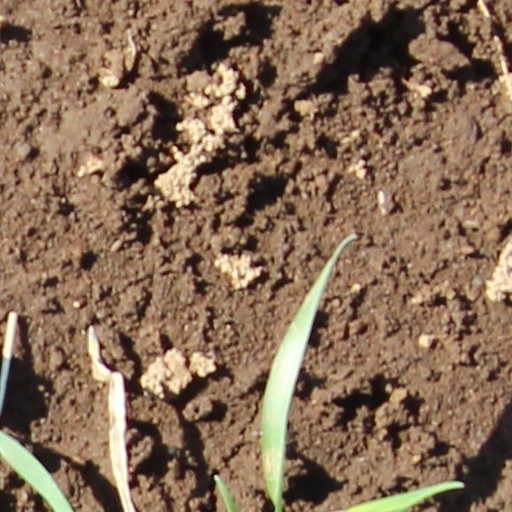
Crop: wheat